History of Speyer

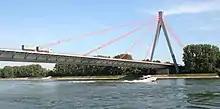
Motorway A61 crossing the Rhine near Speyer

As far as employment was concerned, the cigar industry was even more important. Speyer was centre of a large tobacco growing region and there were numerous trading firms and factories. Cigars were also produced at home. A third important sector in Speyer was brick production. In 1889, the cotton spinning company was founded; its former building is protected and still stands. Other important factories in this era were a factory for bootlegs (later shoe factory Salamander), the cement and asphalt factory and the celluloid works. Working conditions in many cases were inhuman and degrading and pay was poor. Around the end of the century there were many strikes which continued until World War I.